Greater Manchester

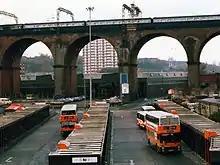
Stockport bus station in 1988. Greater Manchester Transport (later GM Buses) operated bus services throughout the county, from 1974 to 1993.

Following the Transport Act 1968, in 1969 the SELNEC Passenger Transport Executive (an authority to co-ordinate and operate public transport in the region) was set up, covering an area smaller than the proposed Selnec, and different again to the eventual Greater Manchester. Compared with the Redcliffe-Maud area, it excluded Macclesfield, Warrington, and Knutsford but included Glossop in Derbyshire and Saddleworth in the West Riding of Yorkshire. It excluded Wigan, which was both in the Redcliffe-Maud area and in the eventual Greater Manchester (but had not been part of the 1958 act's review area).